Kristoffer Berntsson

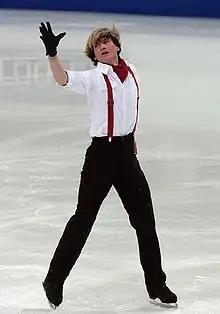
Berntsson in 2009

Johan Kristoffer Berntsson (born 13 July 1982) is a Swedish former competitive figure skater. He is an eight-time (2000–2001, 2004–2005, 2007–2010) Swedish national champion and the six-time (2002–2005, 2007 2010) Nordic Champion. Berntsson was the first Swede to land a triple Axel.